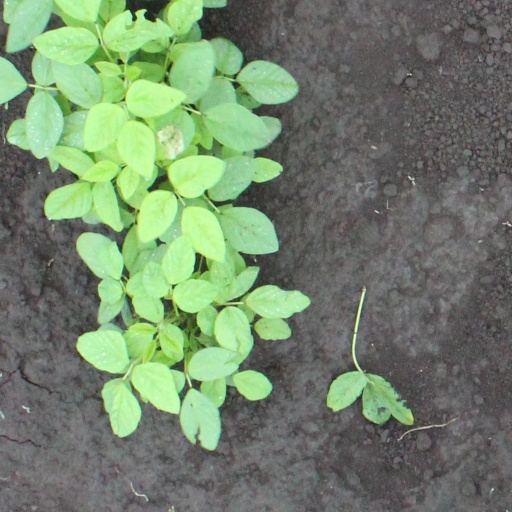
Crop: soybean